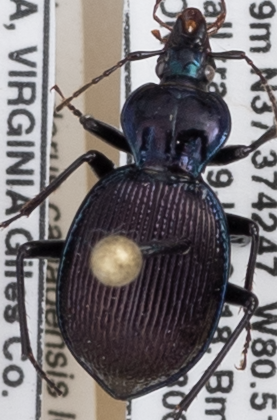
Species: Sphaeroderus canadensis lengi
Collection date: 2018-06-19
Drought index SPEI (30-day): -0.54
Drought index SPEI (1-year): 0.32
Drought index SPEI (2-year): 0.63